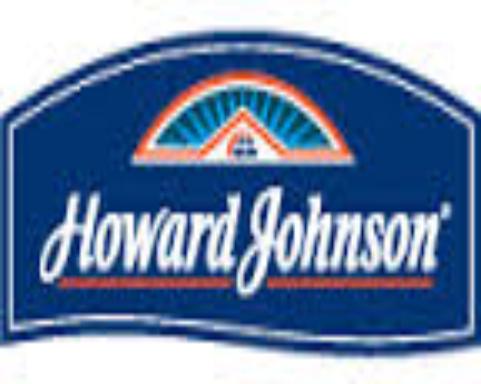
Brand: Howard Johnson's
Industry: Others